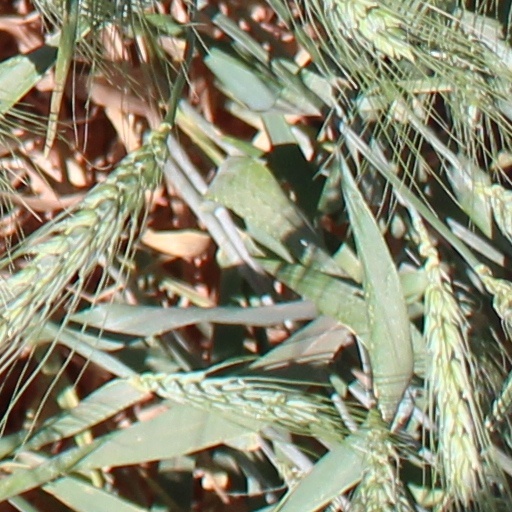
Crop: wheat